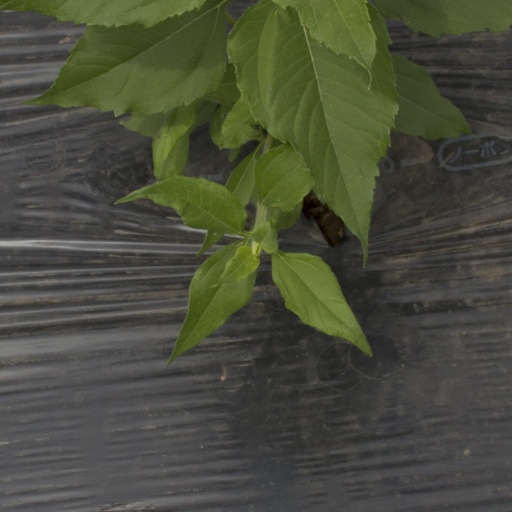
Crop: Jerusalem artichoke